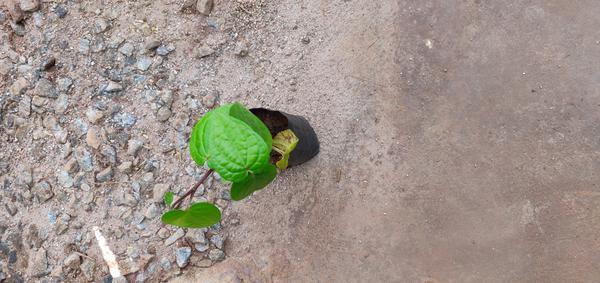
Plant: Betel